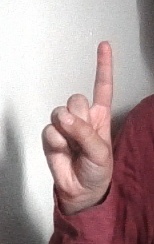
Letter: bb